Florida Gators men's basketball

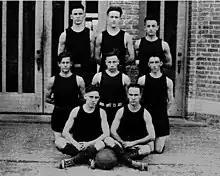
The 1920–21 Florida Gators basketball team outside of University Gym

By the mid-1920s, the basketball team had outgrown the small brick University Gymnasium, which had been designed to serve as a student recreation center and had very little spectator space. A larger wooden structure was built directly adjacent to the University Gym in 1928. While it was officially known as "Building R", it was commonly called the "New Gym". The New Gym was intended to be a temporary home for the basketball team until the school could afford a more permanent structure. However, funds soon became scarce with the coming of the Great Depression, and university president John J. Tigert's main focus was the financing and construction of Florida Field, the new football stadium which opened in 1930. Plans for a larger brick gymnasium were drawn up in 1940, but construction was delayed by World War II, and the Gators finally moved to the Florida Gymnasium (also known as Alligator Alley) during the 1949–50 season.